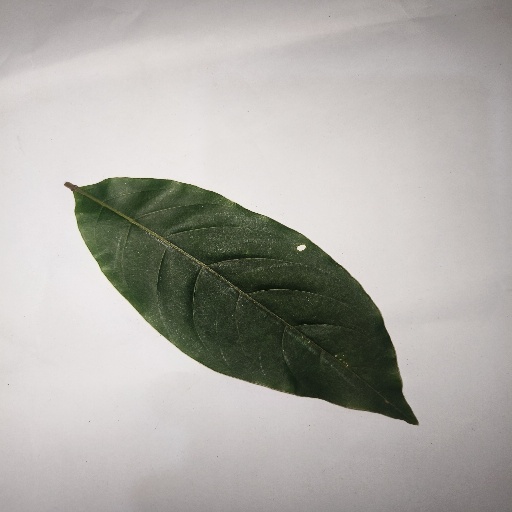
Species: HariTaki
Leaf condition: Shot Hole